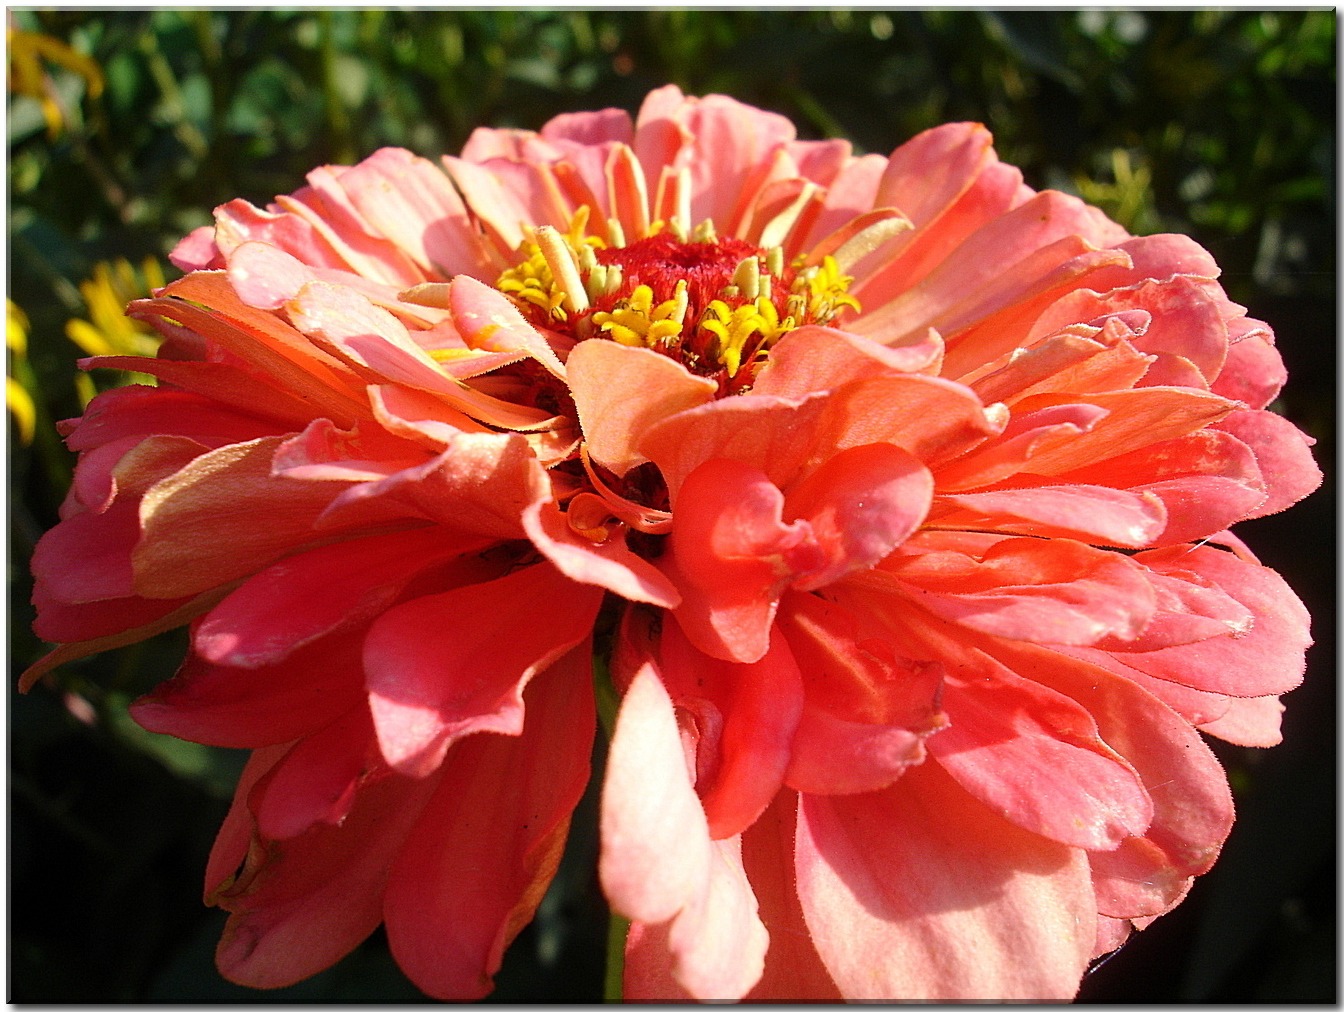
plant, flower, petal, summer, orange, garden, close, dahlia, flowering plant, daisy family, annual plant, land plant